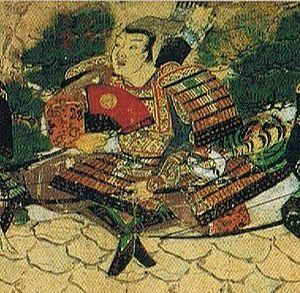
『蒙古襲来絵詞』Kikuchi Takefusa assis sur le mur de la baie d'Hakata, attendant l'invasion des forces mongoles.
Kikuchi Jiro Takefusa est le deuxième fils de Takayasu. En 1274, durant la première invasion mongole, il combat en compagnie de son frère et ils en sont récompensés. Il atteint un général mongol au visage avec une flèche signée, précipitant le rappel de la première invasion mongole. La famille se fait connaître au cours de la deuxième invasion mongole du Japon en 1281, lorsque l'héroïsme de Kikuchi Takefusa contribue à refouler l'ennemi.
Le clan Kikuchi de la province de Higo est une puissante famille de daimyos de Higo, Kyūshū. La lignée Kikuchi est renommée pour ses courageux services consacrés à la défense de l'empereur et à son opposition aux envahisseurs étrangers. Le clan se distingue pour la première fois en 1009 lors de l'invasion du nord de Kyūshū par les Jurchens. La famille se fait connaître lors de l'invasion mongole du Japon en 1281, quand l'héroïsme de Kikuchi Takefusa permet de repousser l'ennemi. La famille est également active durant la restauration de Kenmu, tentative de l'empereur Go-Daigo de réaffirmer l'autorité impériale face au shogunat Kamakura.